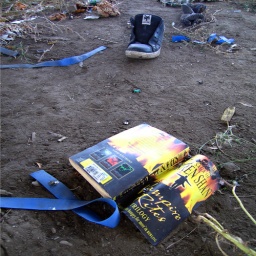
running show and reading material under the Bathurst Street bridge